Mag-ingat Ka Sa... Kulam

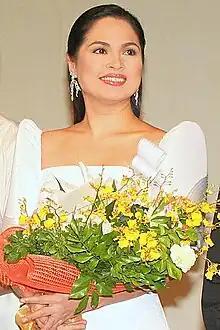
Judy Ann Santos

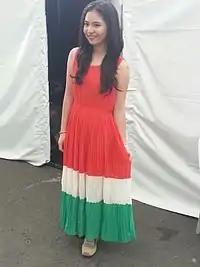
Sharlene San Pedro

The film was a box office success. The film grossed P43.3 million on its opening weekend, and grossed P87.4 million for its entire theatrical run.